Bhimgoda Barrage

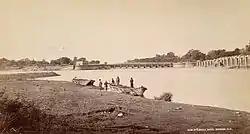
View of Bhimgoda Barrage, the headworks of the Ganges Canal in Haridwar, 1860.

The initial barrage was constructed between 1840 and 1854 to supply the Upper Ganges Canal with water and control flooding. This was done during a significant period of infrastructure development in India. Lord Dalhousie, the Governor-General of India at the time inaugurated the project. A permanent barrage was later erected upstream of the barrage between 1913 and 1920 to support the canal better. A new barrage was constructed downstream between 1979 and 1983 to replace the older barrage upstream. The Pathri and Mohanpur Mohammadpur Power Plants along the canal's length were commissioned in 1955 and 1952, respectively.